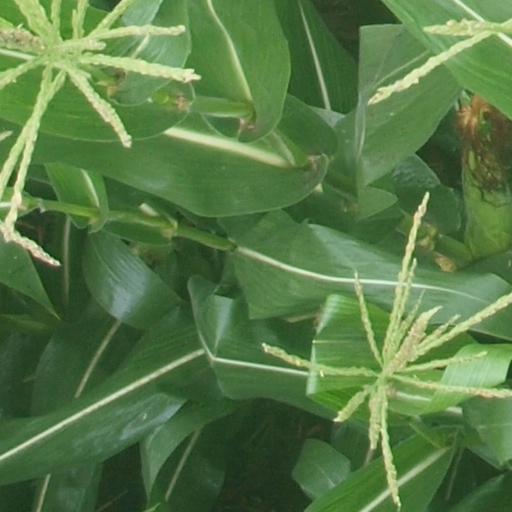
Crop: maize; corn